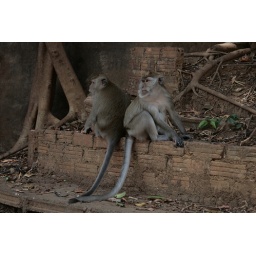
There are tribes of monkeys who live in the mountains next to the Wat.